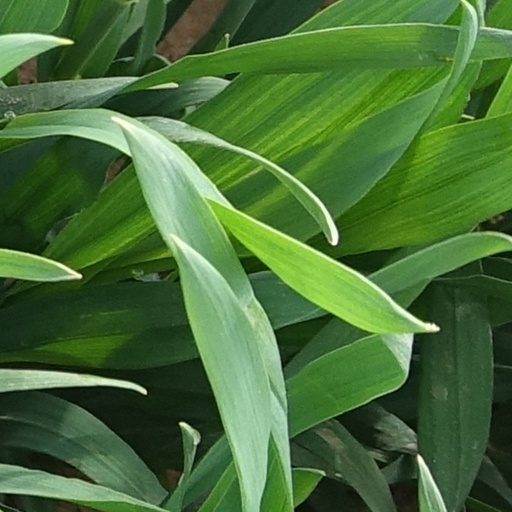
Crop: wheat